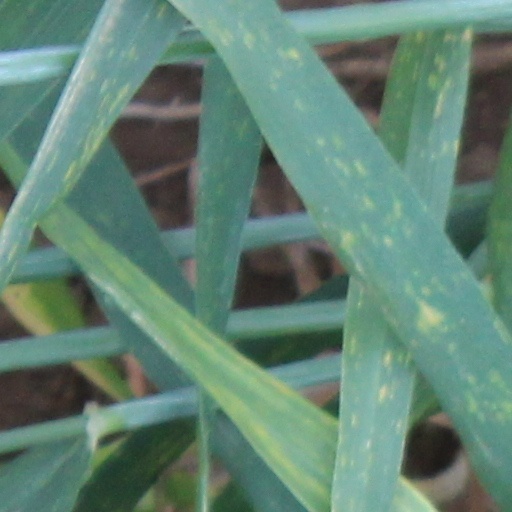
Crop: wheat